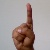
The image shows a hand gesture representing the letter 'D' in Indian Sign Language.